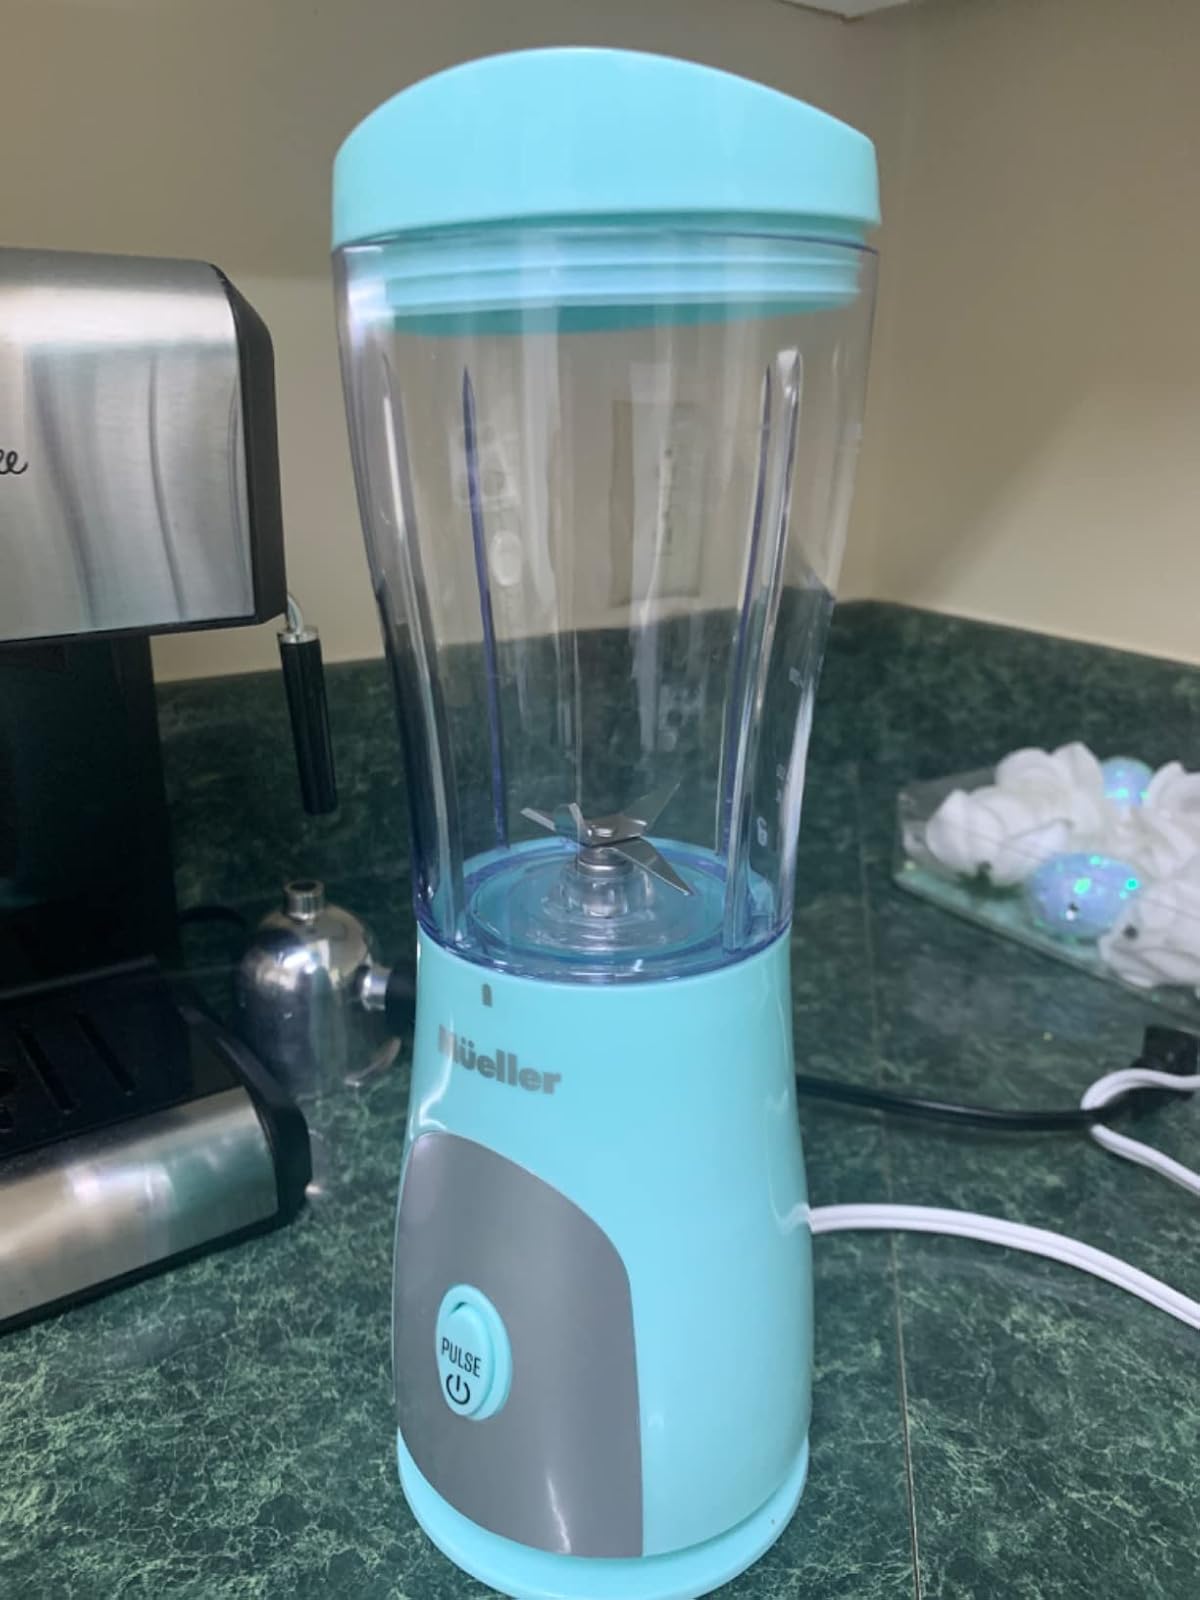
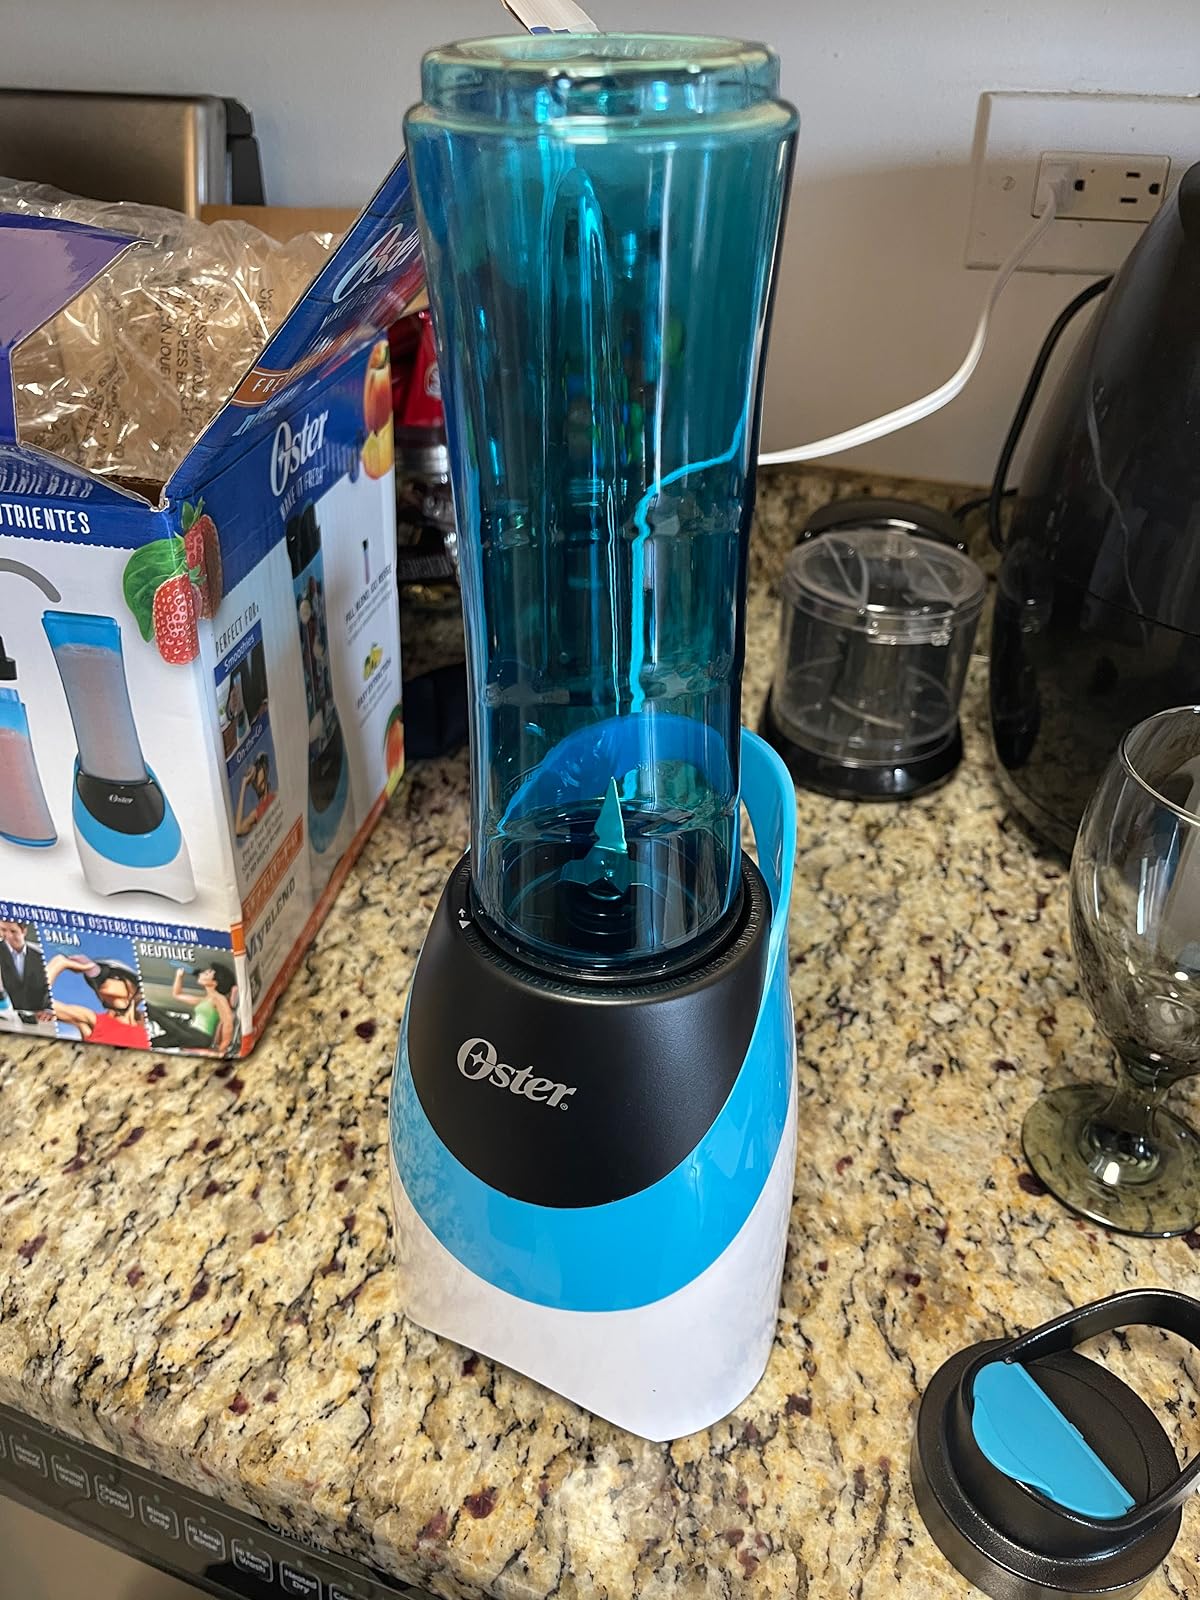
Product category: items_blender
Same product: no